Lunar (series)

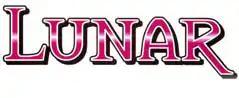

is a role-playing video game series created by Game Arts and Studio Alex. The story takes place on the moon "Lunar", which orbits an uninhabitable planet known as "The Blue Star". The first two games, "" (1992) and "" (1994), were released for the Sega CD and serve as the series foundation.